African military systems after 1900

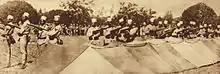
German native troops in Cameroon

The impact of the European war was substantial in Senegal and other French African colonies. Many of the soldiers had volunteered, but the French also resorted to extensive conscription in its territories. Many of the African soldiers found army life in Europe comparatively more egalitarian than civilian life under the colonial regimes of their homelands. The mixing of African troops with troops and civilians from other races however often made colonial regimes nervous. In 1918 for example, South Africa, forced to earlier deploy armed Africans to cover manpower shortages, removed its black troops from France, because "blacks in the French front were contaminated with foreign notions about race relations and other social grievances." The French employed a number of high-ranking black soldiers, such as Sosthene Mortenol, Commander of the Air Defenses of Paris. The exigencies and shared dangers of war also seemed to have created, in measure, more mutual understanding and freer communication between Africans and Europeans, although this did not translate immediately into a more just order in their homeland territories. Ironically, the last troops to surrender in World War I were the black soldiers fighting for Germany in East Africa.